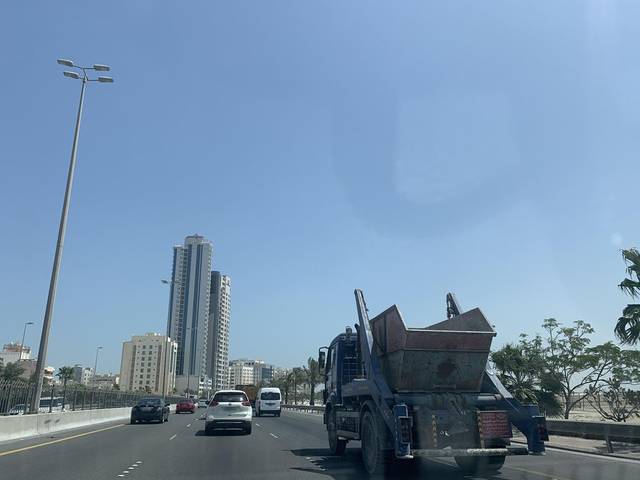
Region: Bahrain
Coordinates: 26.204, 50.576